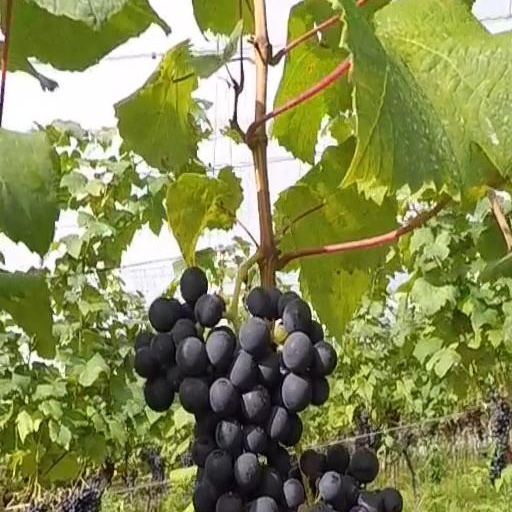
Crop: grape